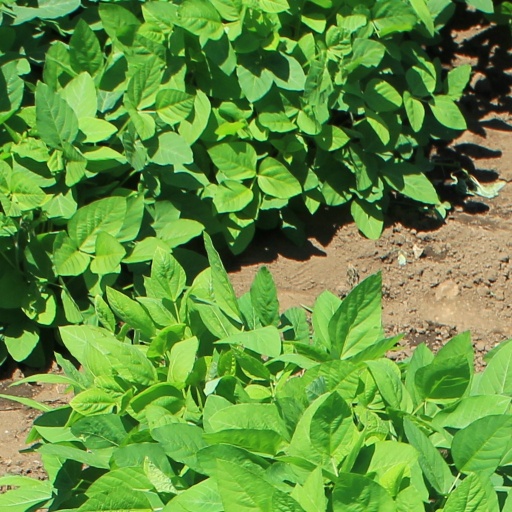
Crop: soybean